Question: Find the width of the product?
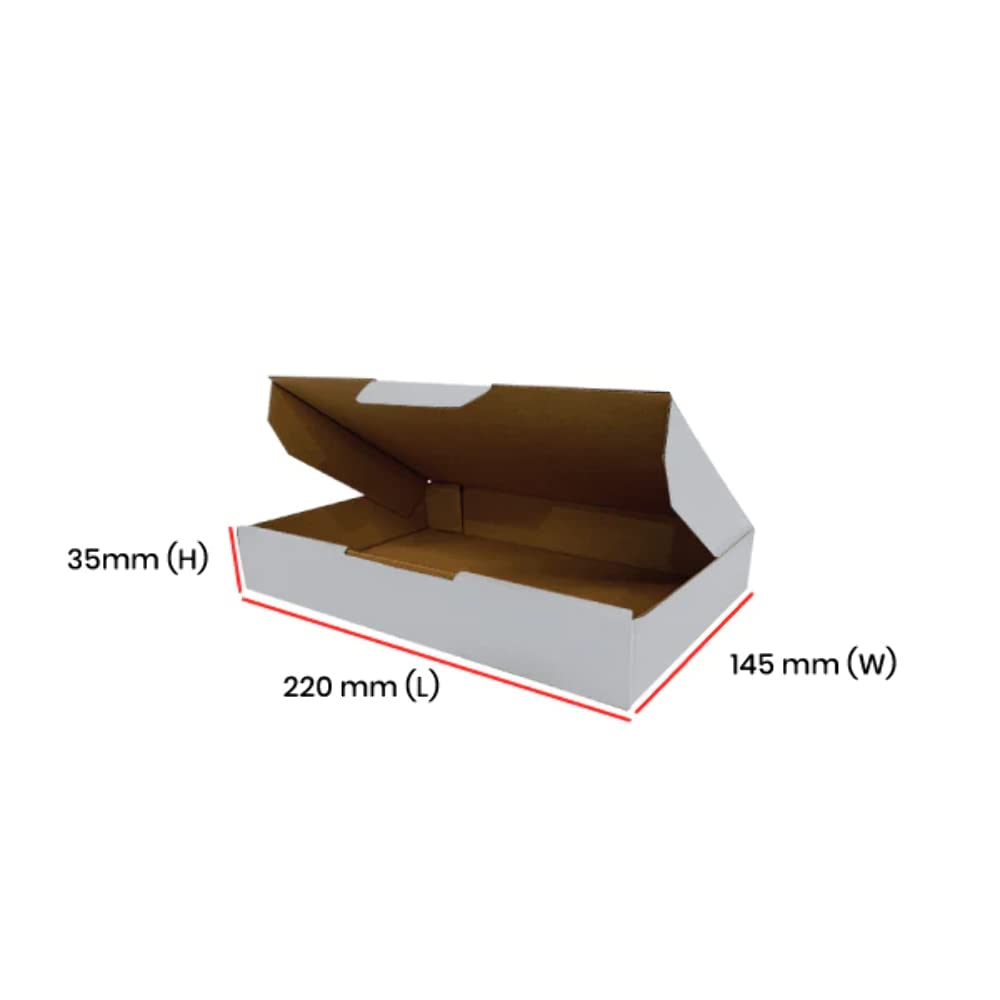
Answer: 145.0 millimetre